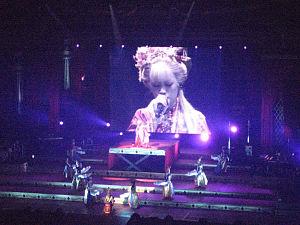
Ayumi Hamasaki née le 2 octobre 1978 à Fukuoka, Japon est une chanteuse, auteure-compositrice de J-pop, ancienne actrice et idole japonaise. Également connue sous le surnom Ayu, diminutif du prénom japonais Ayumi, les médias nippons la surnomme « la reine de la J-pop » en raison de sa popularité et de son influence au Japon, de même qu'en Asie. Sa célébrité s'étend à d'autres pays.